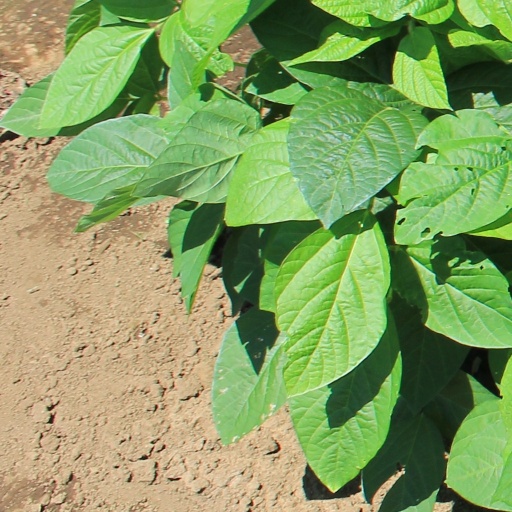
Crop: soybean